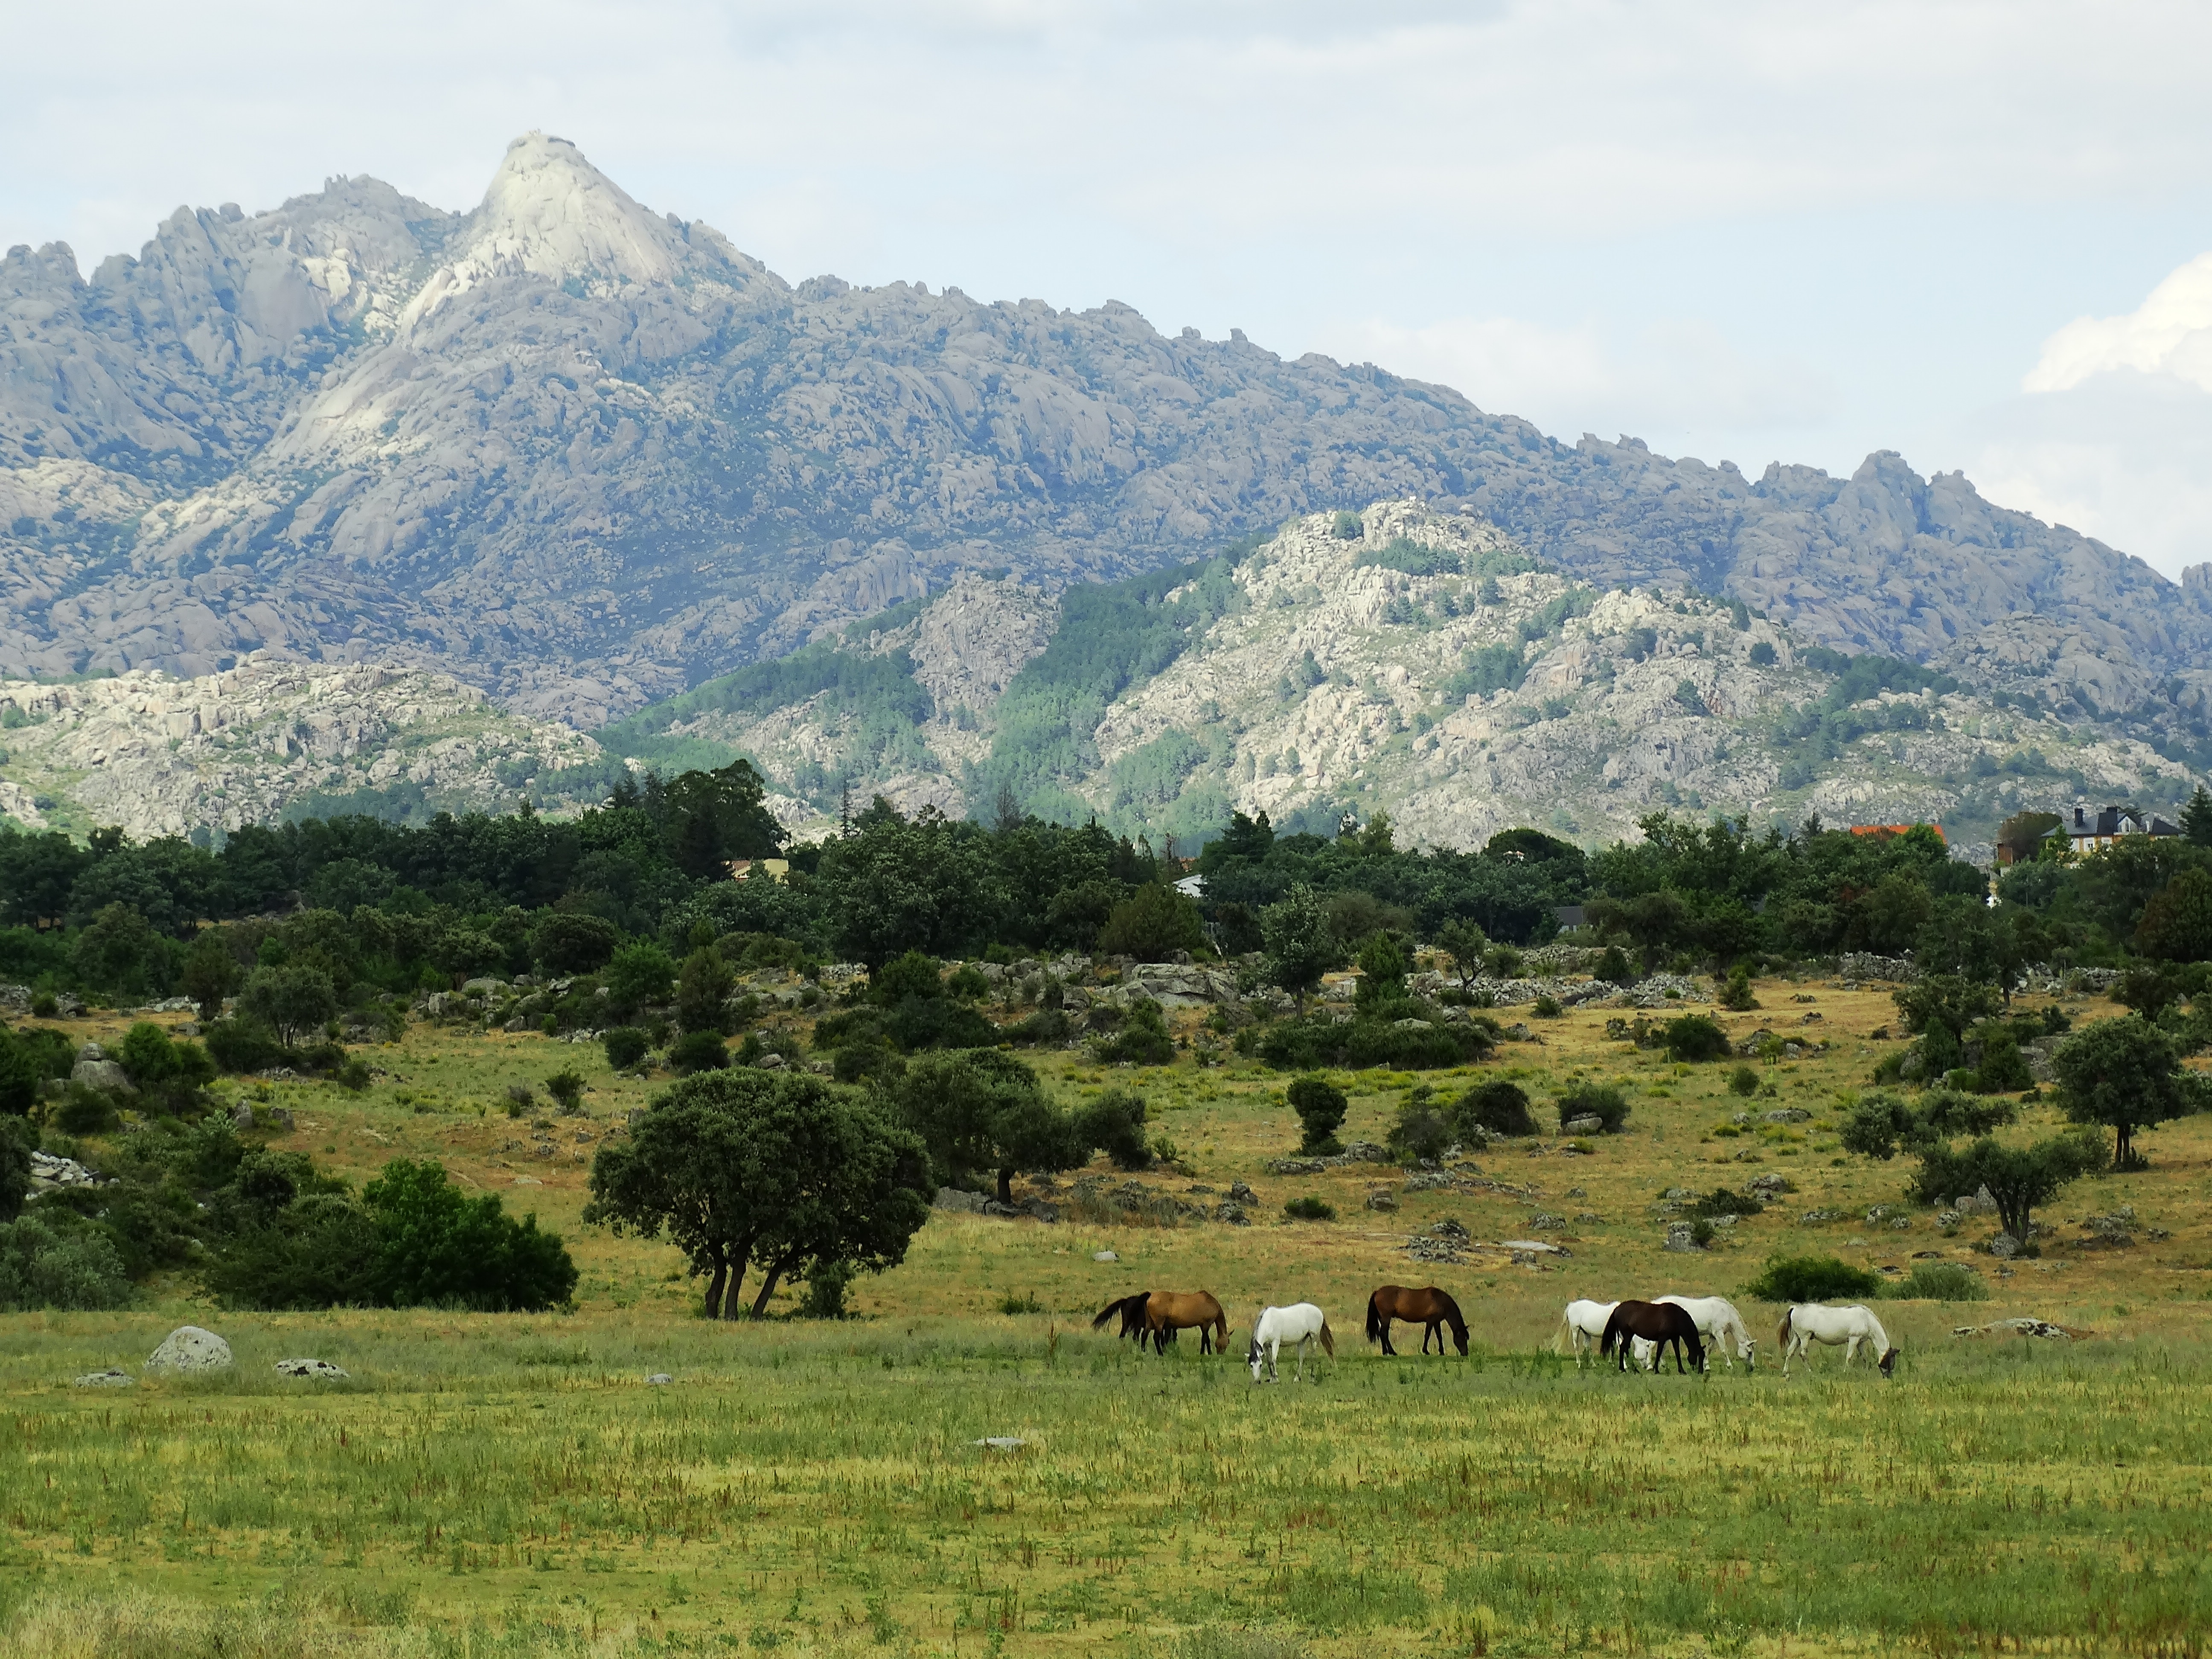
landscape, wilderness, mountain, field, meadow, prairie, hill, valley, mountain range, herd, pasture, grazing, ranch, plain, horses, helmet, grassland, plateau, prado, habitat, ecosystem, steppe, rural area, pedriza, natural environment, mountainous landforms, cattle like mammal, herd of horses